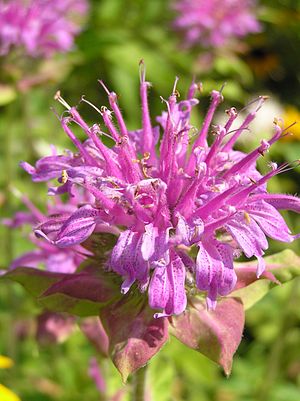
Dobbelt hestemynte
Hestemonarda (Monarda didyma)